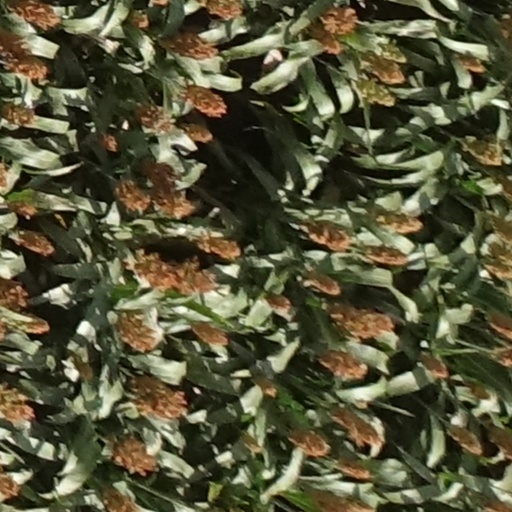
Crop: sorghum